Coronation of Charles III and Camilla

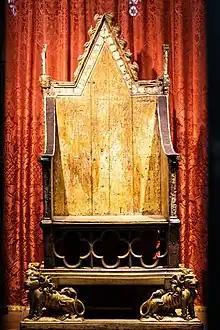
The Coronation Chair, which housed the Stone of Scone, was used by Charles during the ceremony. For this coronation, the chair was fitted with a new seat cushion and armrests.

On the day of the coronation Charles and Camilla travelled to Westminster Abbey in procession. They departed Buckingham Palace at 10:20 BST and went along The Mall, down Whitehall and along Parliament Street, and around the east and south sides of Parliament Square before reaching the Great West Door of Westminster Abbey, a distance of . Charles and Camilla used the Diamond Jubilee State Coach, drawn by six Windsor Greys, and were accompanied by the Sovereign's Escort of the Household Cavalry Mounted Regiment. A new carriage, in production since 2018, was intended to carry the monarch, but as it could not be completed in time the Diamond Jubilee Coach was used instead.